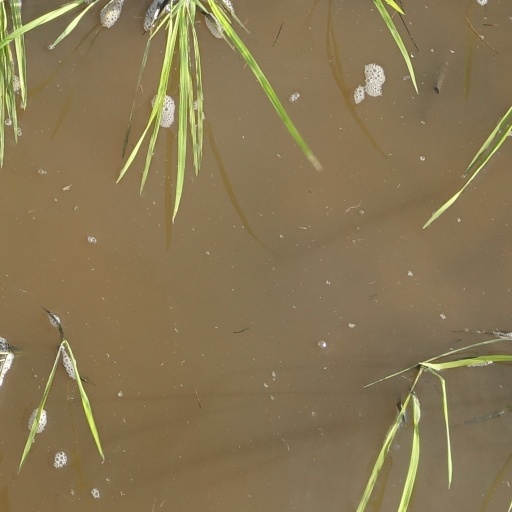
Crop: rice